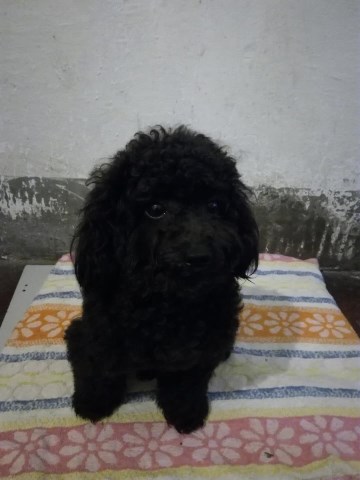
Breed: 7449-n000128-teddy